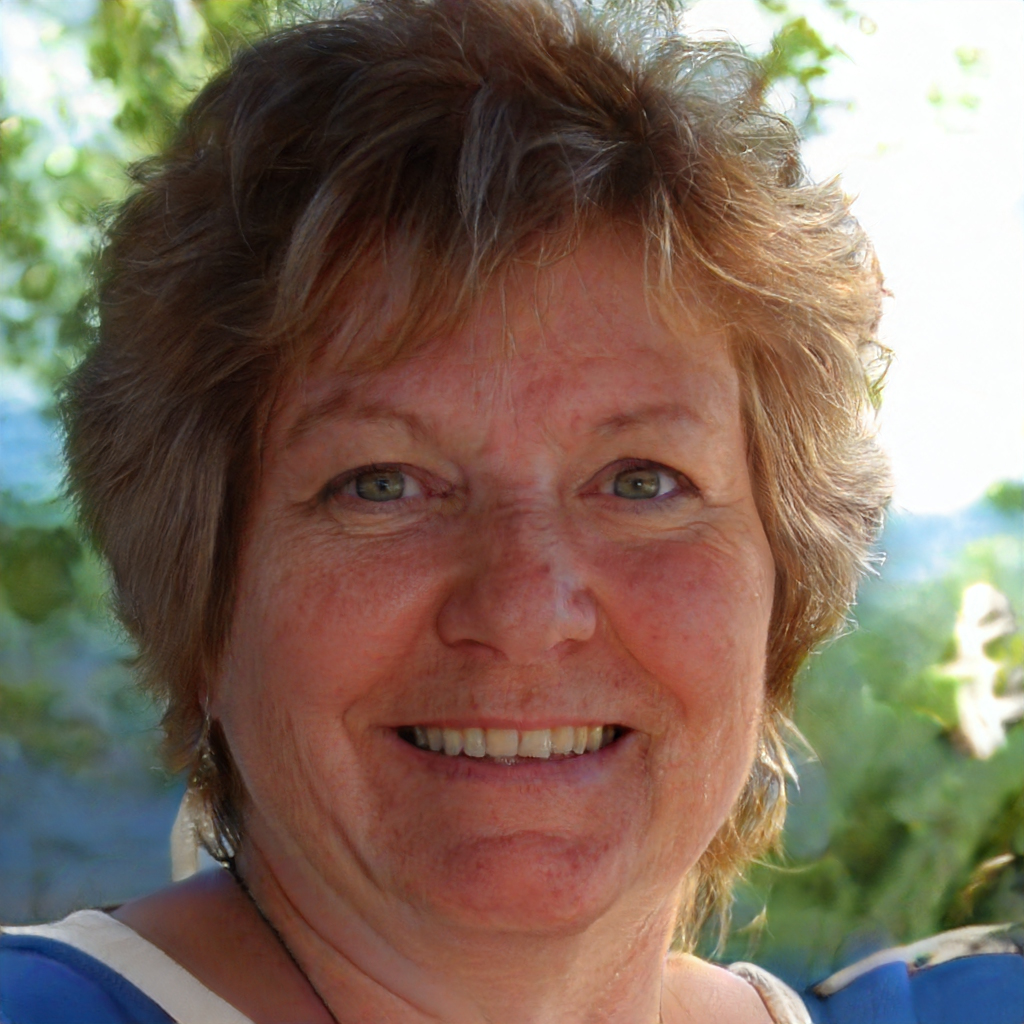
Gender: Female